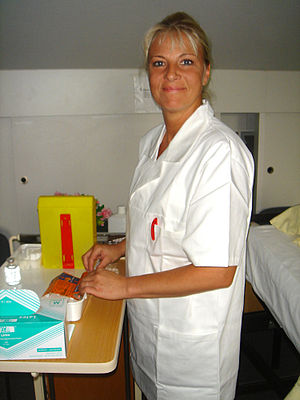
Sygehjælper
En tysk sygehjælper
Sygehjælper er en et-årig blandet teoretisk og praktisk uddannelse, der blev afskaffet i forbindelse med indførelsen af SOSU-uddannelserne. Sygehjælpere er oftest ansat i sygehus- eller plejehjemsregi.